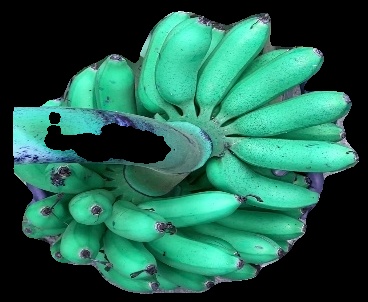
Variety: rasbale
Grade: grade1